List of birds of Malta

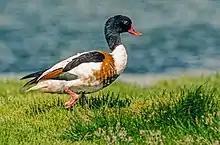
Common shelduck

This is a list of the bird species recorded in Malta. The avifauna of Malta include a total of 426 species. It lies on a major migration route and many species pass through during spring and autumn. Two have been introduced by humans.